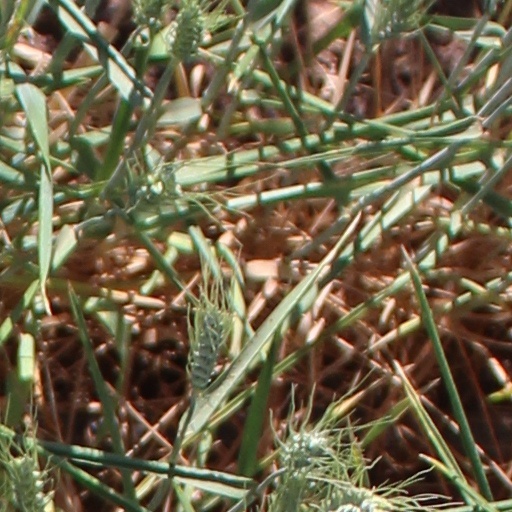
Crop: wheat